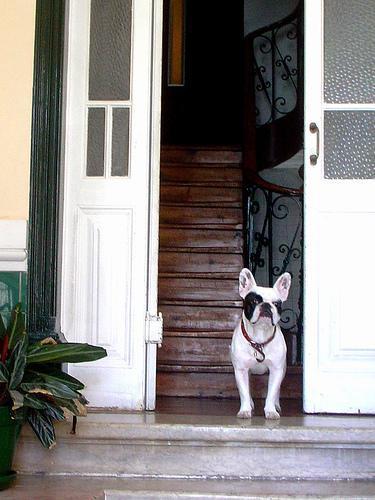
French_bulldog